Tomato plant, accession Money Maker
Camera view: horizontal (90 deg, fisheye); turntable rotation: 210 degrees
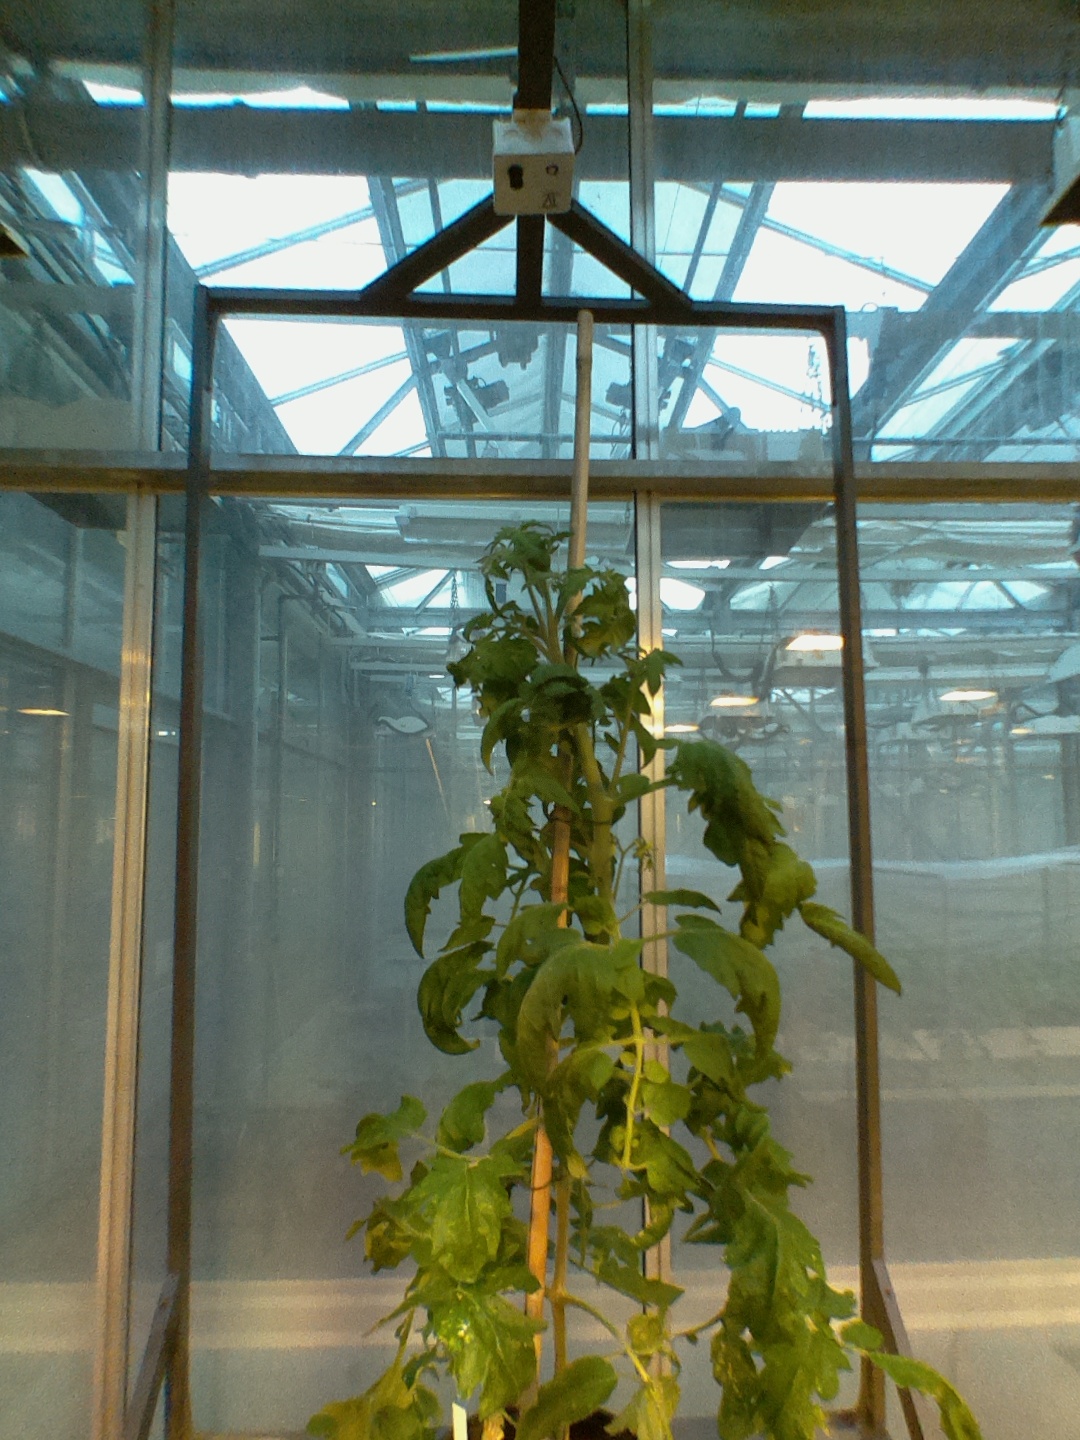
BBCH growth stage 70: Fruits at the main stem or branches visibles